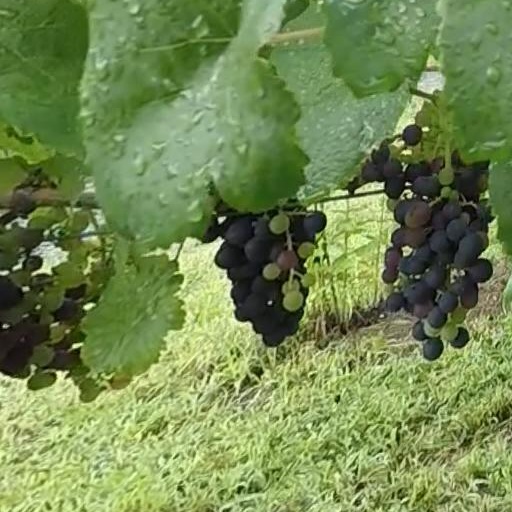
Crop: grape